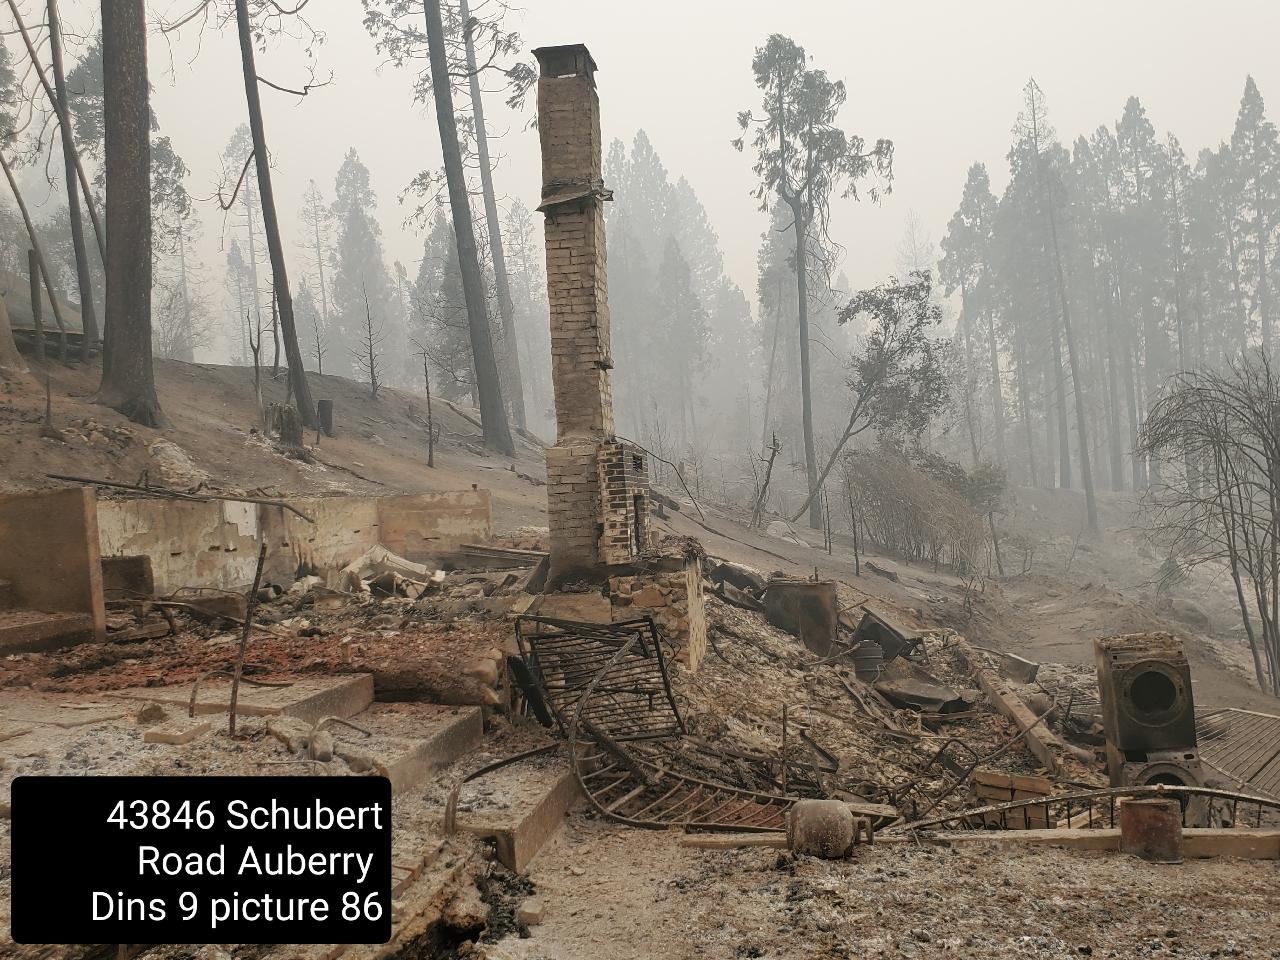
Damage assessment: destroyed